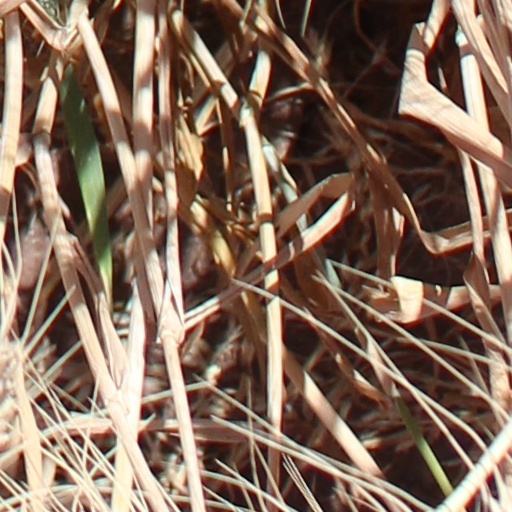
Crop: wheat